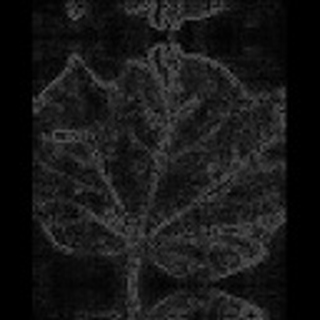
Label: cotton_bacterial_blight